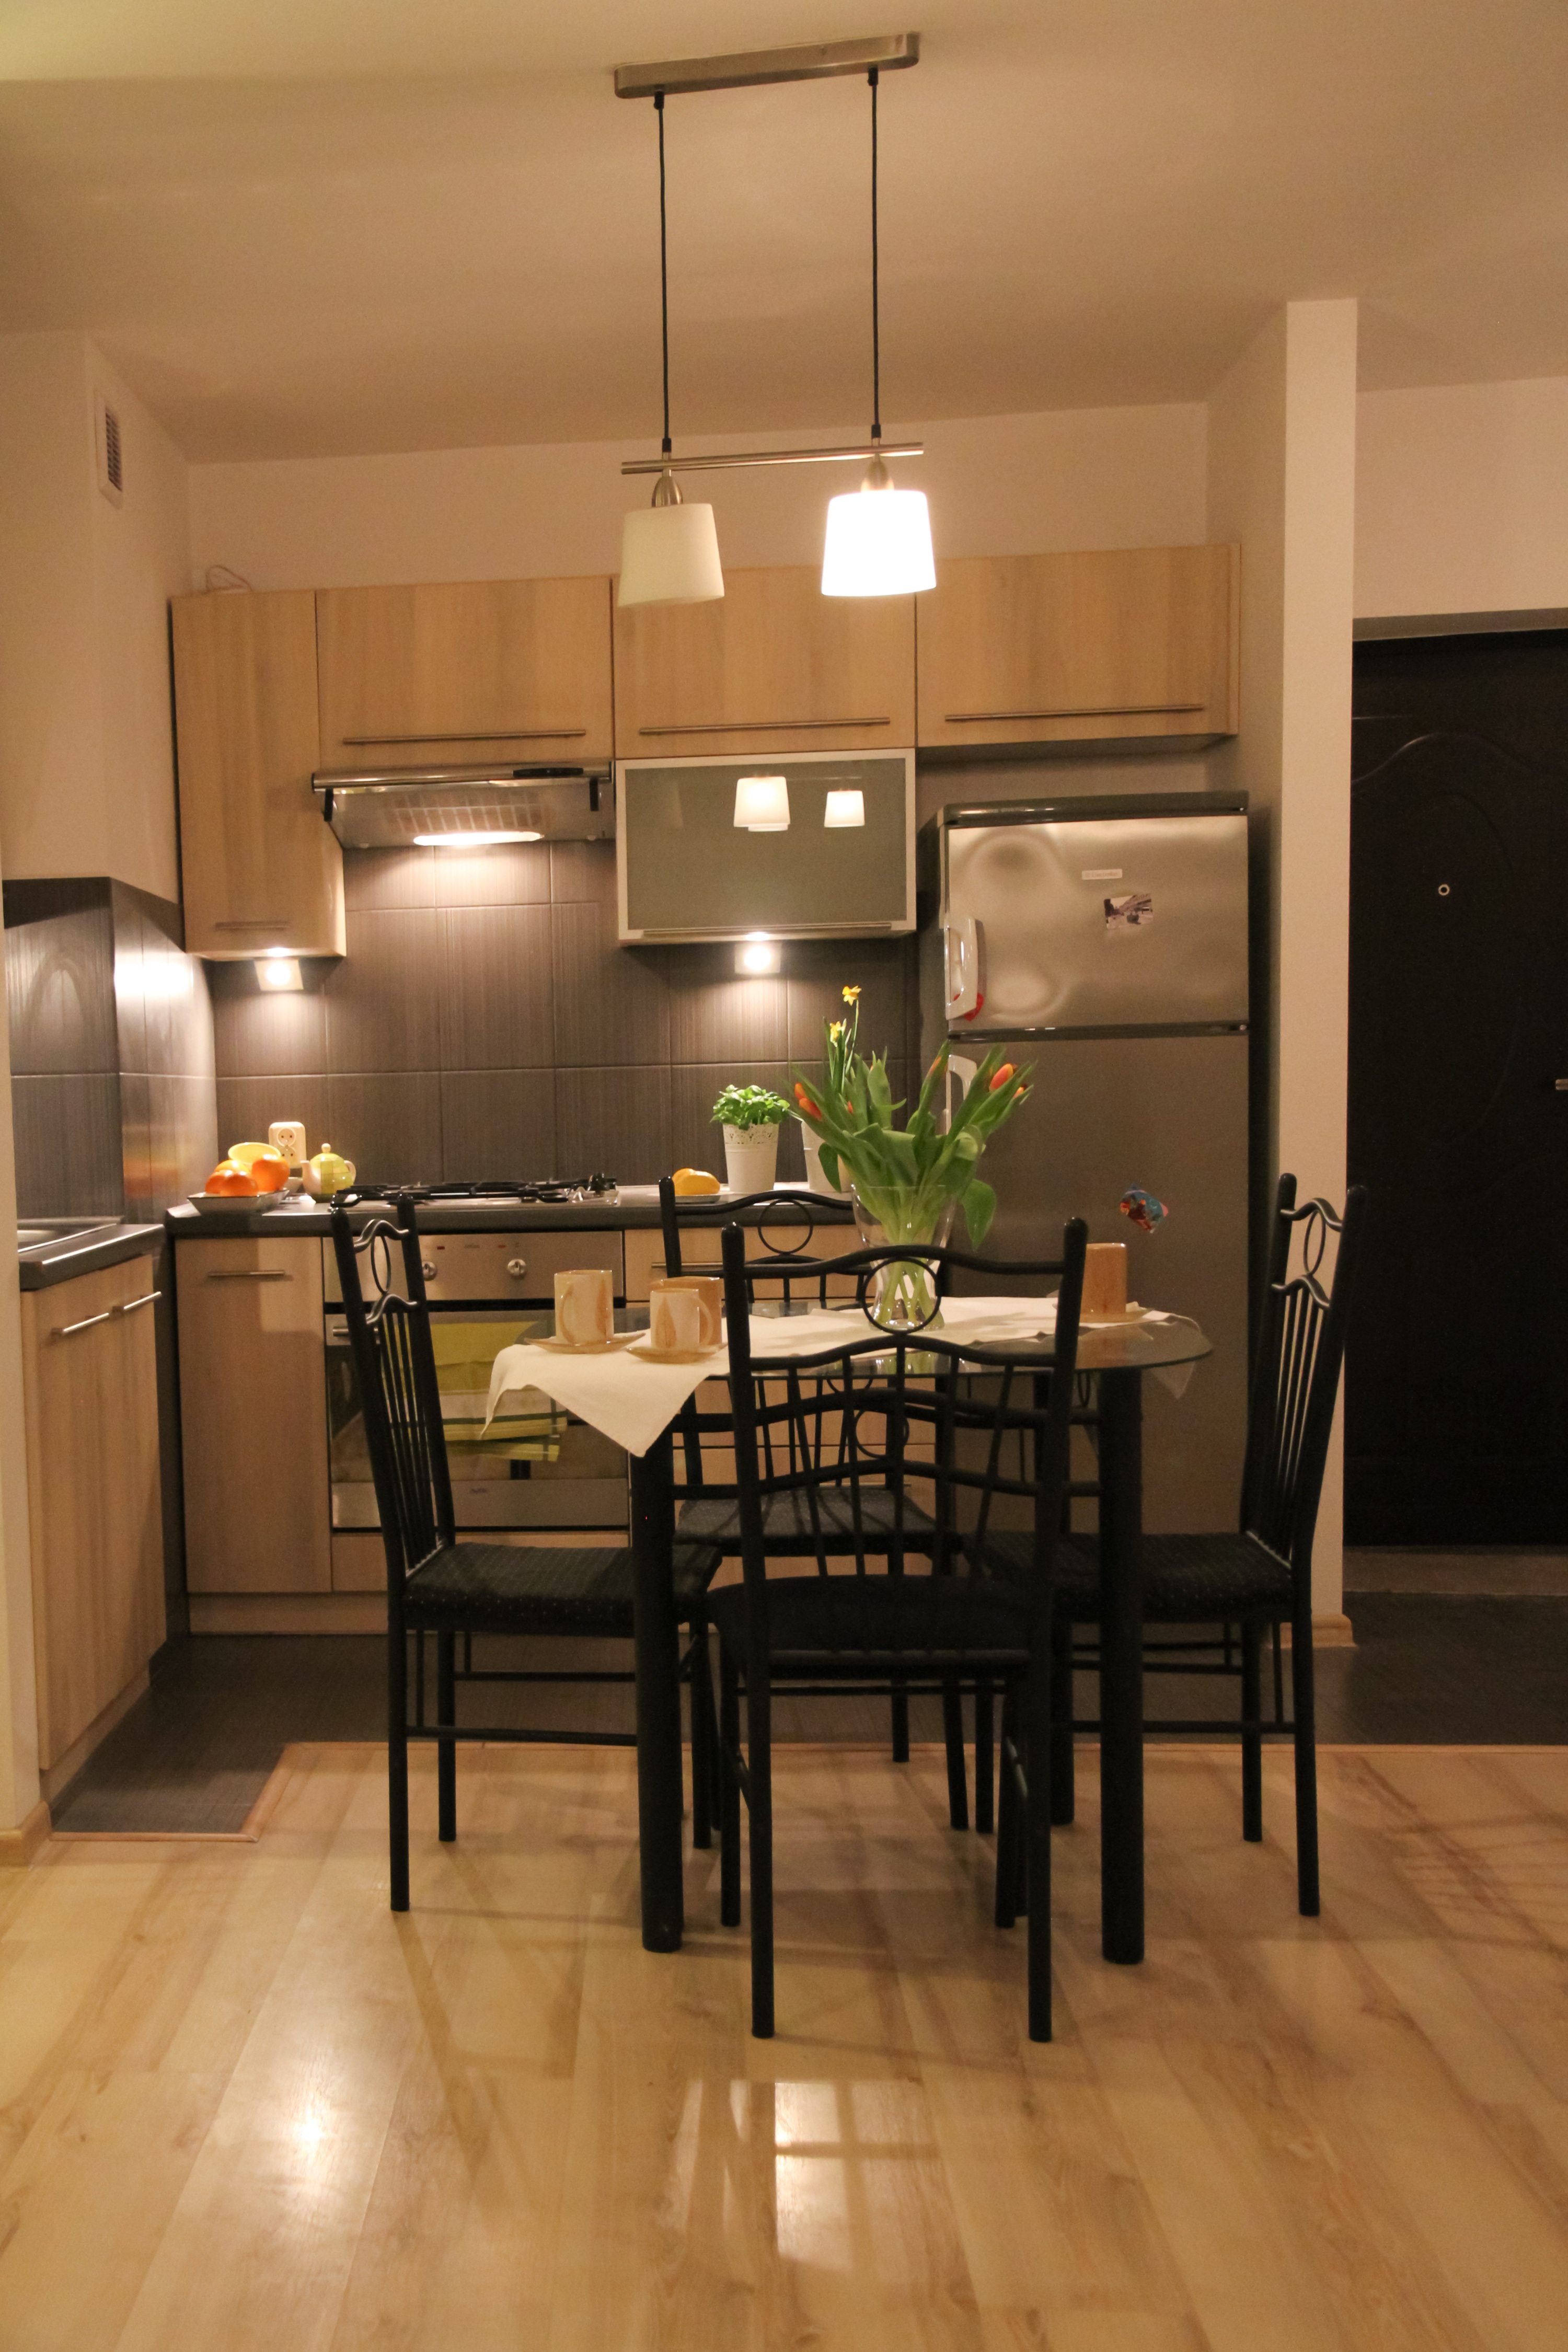
wood, house, floor, home, ceiling, decoration, cottage, kitchen, property, living room, room, lighting, apartment, interior design, chairs, design, hardwood, farmhouse, estate, real estate, dining room, dining table, flooring, kitchenette, wood flooring, comfortable apartment, residential interior, laminate flooring, cabinetry